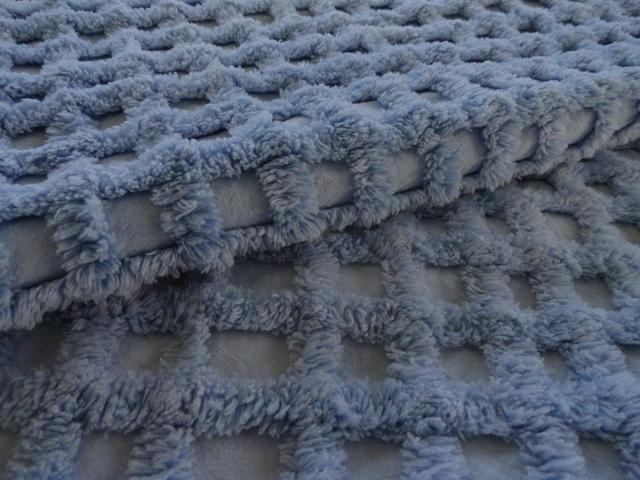
Texture: waffled